Blue Island, Illinois

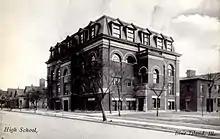
Seymour School, designed by the Chicago architectural firm of Beers, Clay and Dutton and opened in 1892 at a cost of $35,000, was demolished to make room for a new building erected in 1925

As the largest settlement in the southern part of Cook County in the middle of the nineteenth century, Blue Island was an important trading and cultural center. The village offered educational opportunity to its residents as early as 1845 in the form of a private school for girls that was operated by local citizens, and public education was introduced in 1846 with the construction of a one-room schoolhouse that served the community exclusively for that purpose until the first Whittier School was built in 1854. The one-room schoolhouse was repurposed several times in subsequent years and still stands, much remodeled, as a comfortable house on Greenwood Avenue.